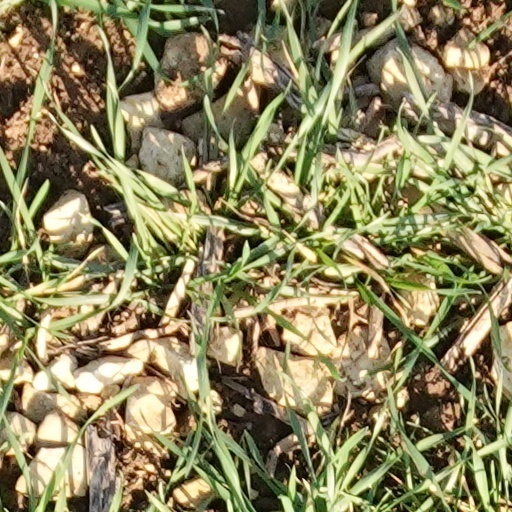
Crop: wheat